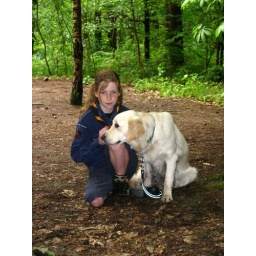
Alix is a female golden retriever and a service dog in training. Picture taken by her foster family.